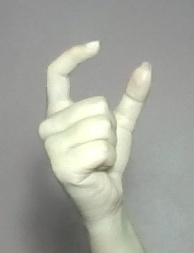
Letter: nun